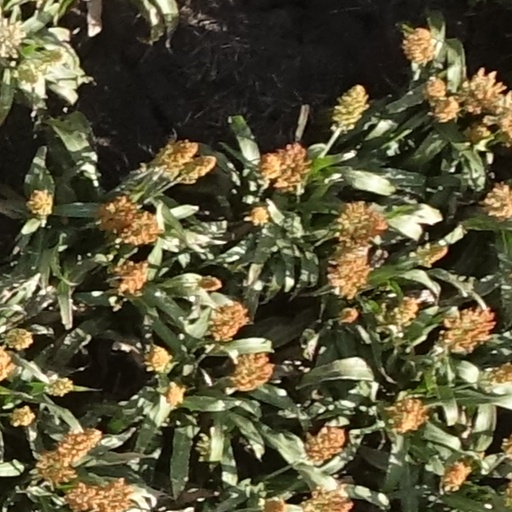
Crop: sorghum